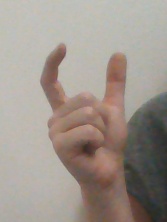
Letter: nun